Parvo (camera)

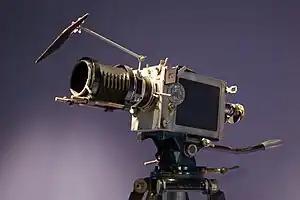
A Model L Parvo from 1927

The Parvo was a 35mm motion picture camera developed in France by André Debrie. The patent was registered in 1908 by his father, Joseph Dules Debrie. The camera was relatively compact for its time. It was hand-cranked, as were its predecessors. To aid the camera operator in cranking at the correct speed, the camera had a built in tachometer.